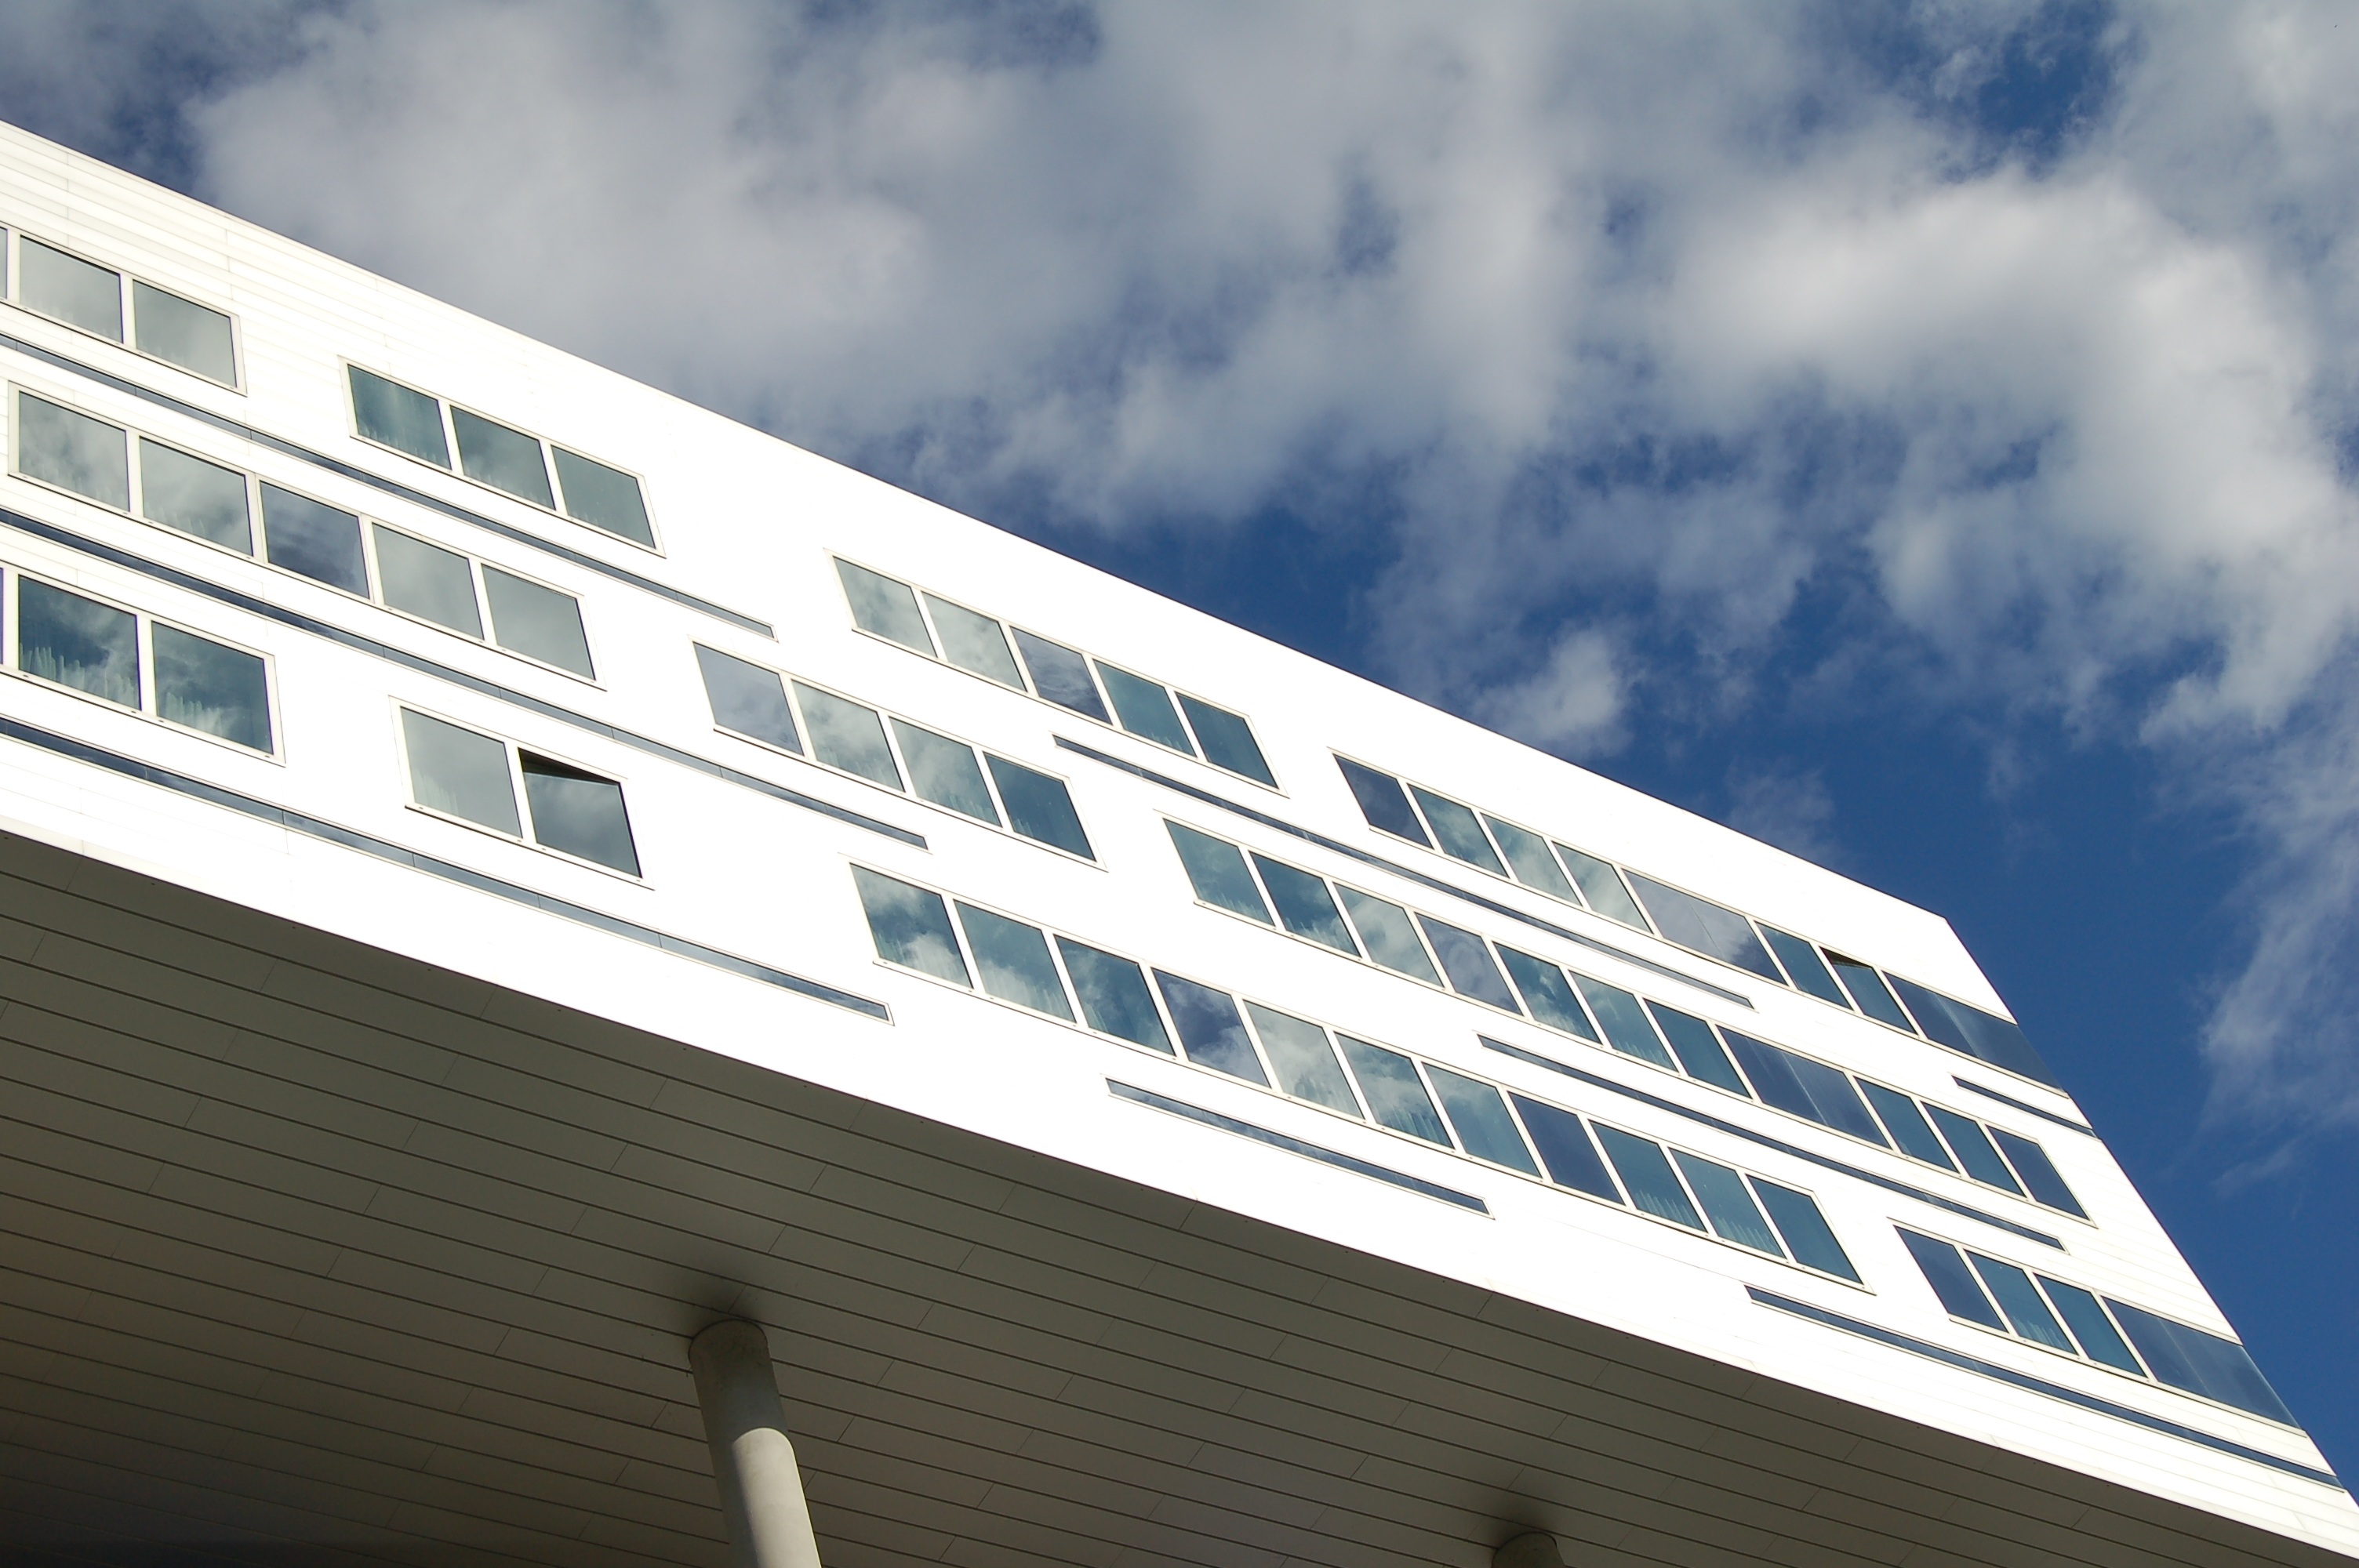
architecture, sky, perspective, building, vehicle, facade, blue, outdoors, windows, low angle shot, window covering